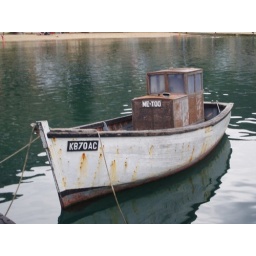
Little boat spotted in Kalk Bay Harbour, Cape Town.